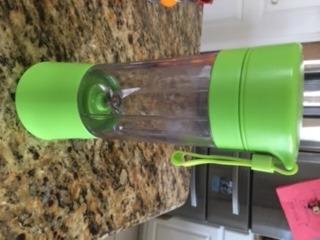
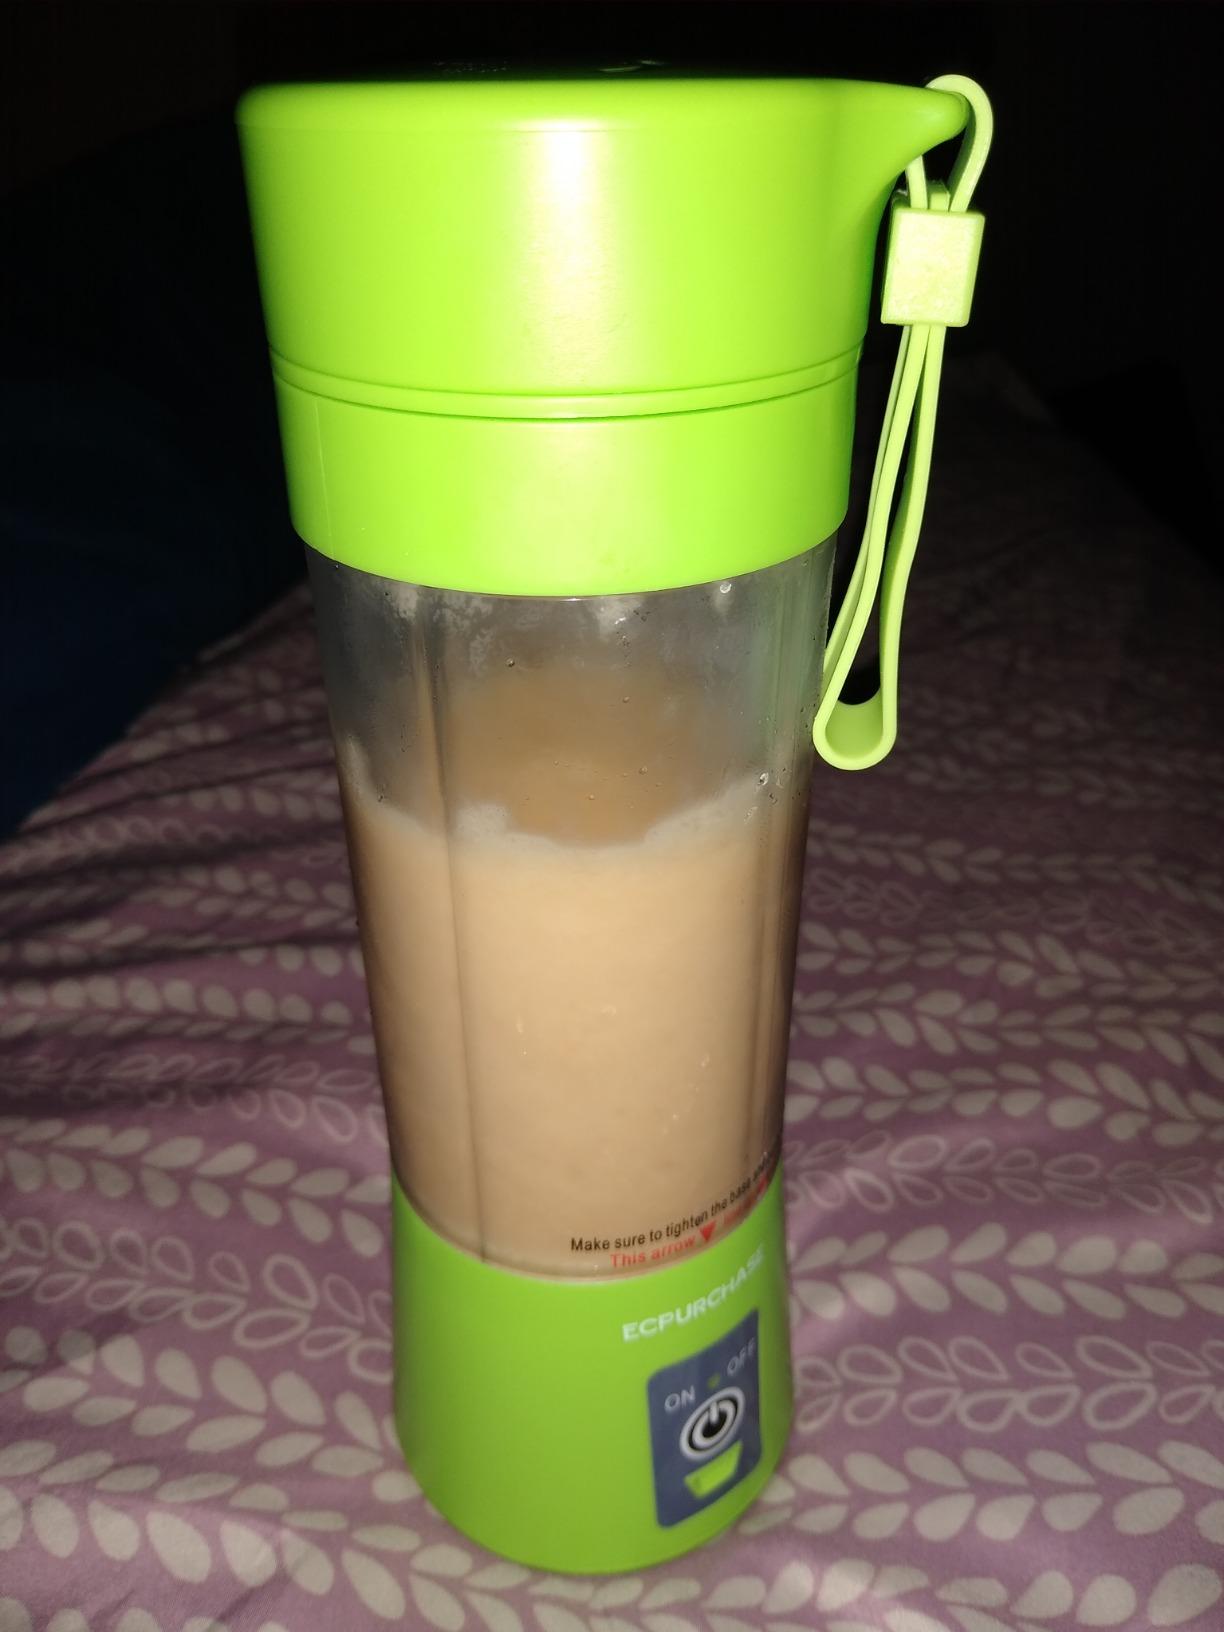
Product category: items_blender
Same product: yes